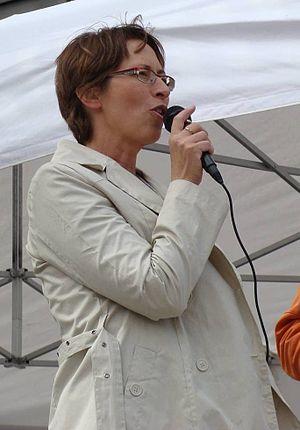
Des élections municipales ont lieu le 10 avril 2017 en Finlande pour désigner les conseillers municipaux élus pour 5 ans.